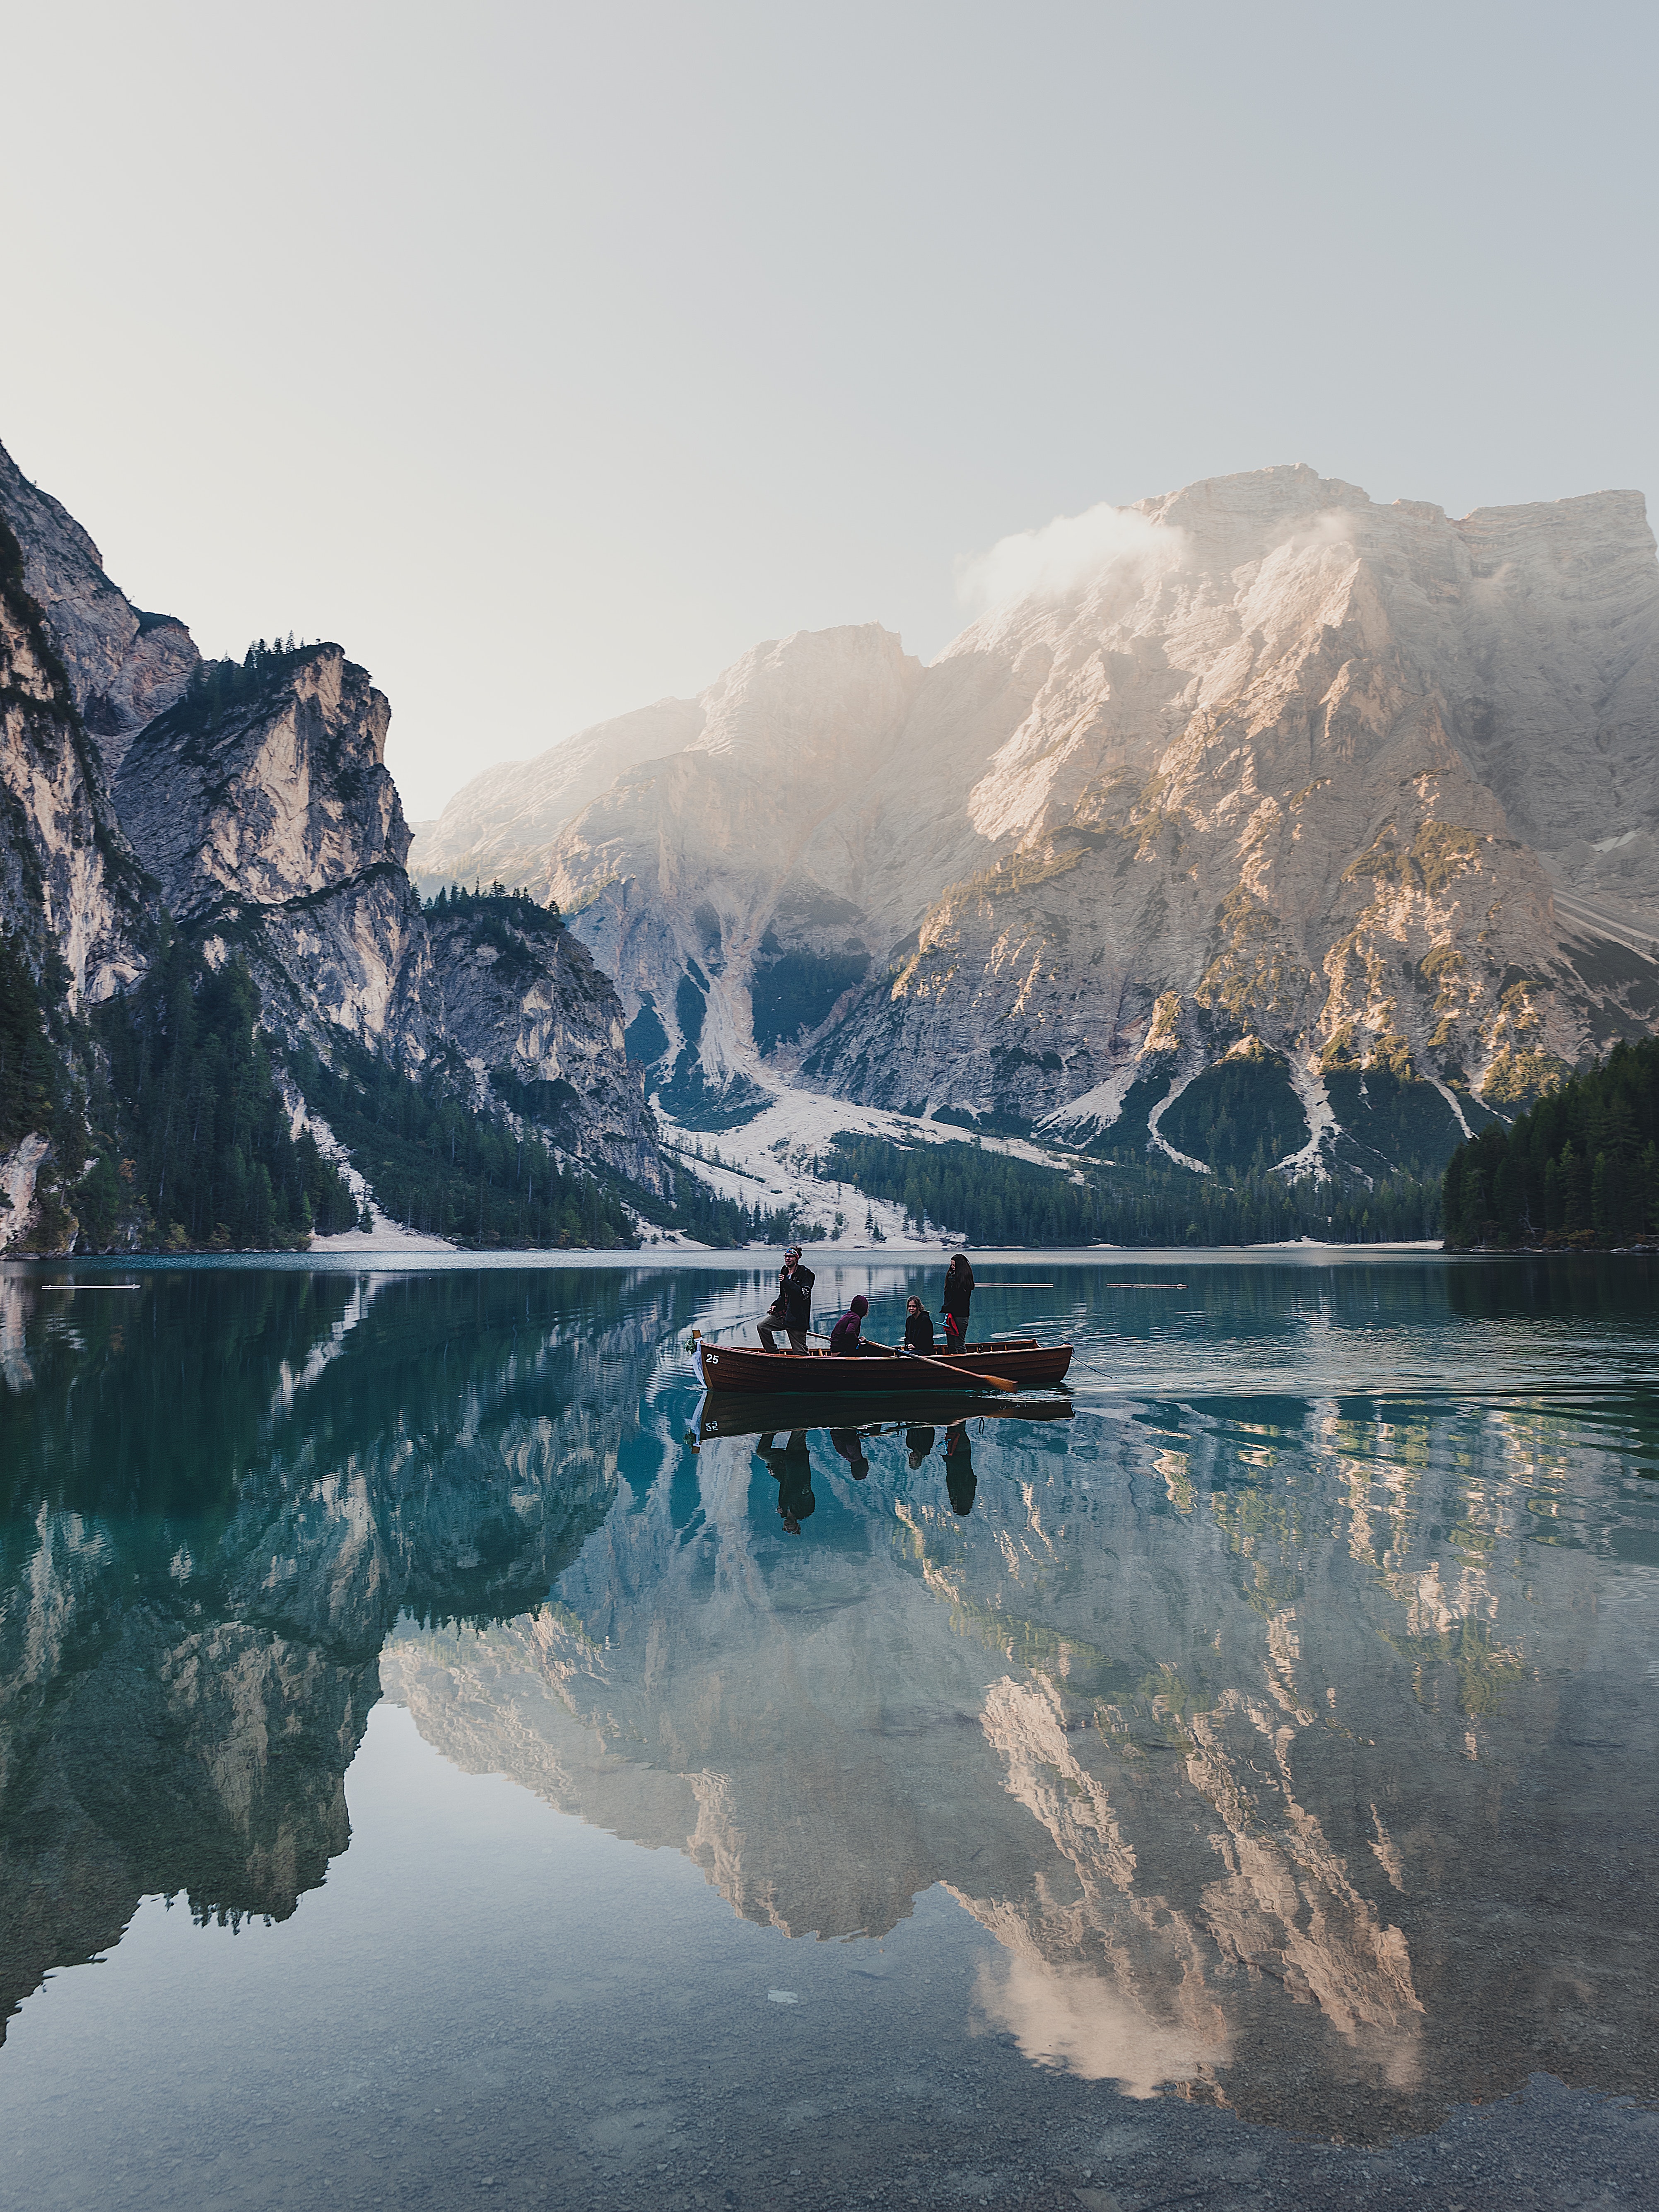
natural, mountain, reflection, mountainous landforms, nature, sky, water, mountain range, lake, fjord, atmospheric phenomenon, wilderness, sound, calm, alps, glacial landform, cloud, vehicle, boat, glacial lake, landscape, bay, winter, sea, hill, river, ice, tourism, national park, coastal and oceanic landforms, fell, bank, vacation, mount scenery, coast, inlet, tarn, moraine